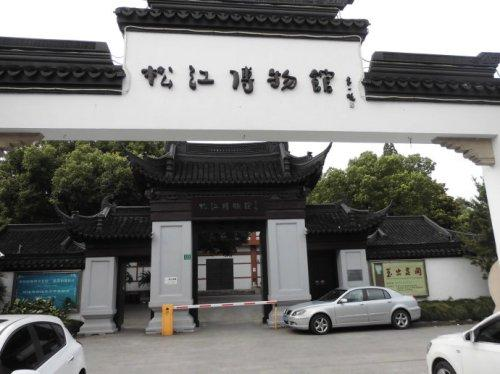
地标名称：松江博物馆
所在城市：上海市·松江区